Mark Davis (snooker player)

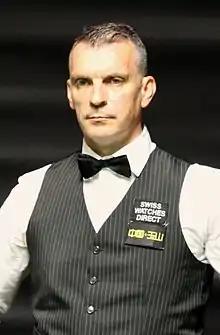
Davis at the 2016 Paul Hunter Classic

Mark Davis (born 12 August 1972) is an English professional snooker player from St Leonards in Sussex. He became professional in 1991, and for many years was considered something of a journeyman; however, he vastly improved his game in the late 2000s, and as a result in 2012 made his debut in the top 16. The highlights of his career so far have been winning the Benson & Hedges Championship in 2002 (earning him an appearance at the Masters), and the six-red snooker world championships three times (in 2009, 2012 and 2013). Davis reached his first ranking event final in 2018, losing to Stuart Bingham in the final of the English Open.